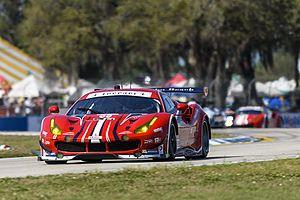
La Ferrari 488 GTB est une voiture de sport du constructeur italien Ferrari commercialisée à partir de 2015. C'est la première voiture de la marque à moteur V8 double turbo en position centrale arrière depuis la F40. Elle a été dévoilée à la presse le 3 février 2015.
Scuderia Corsa est une écurie de sport automobile américaine fondée en 2011 par Giacomo Mattioli et Art Zafiropoulo.